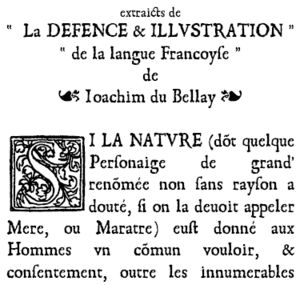
Exemple de texte réalisé avec la fonte 1550.ttf, à l'imitation des livres imprimés au milieu du XVIeme siècle. Cette police est librement téléchargeable sur le site Geneamichaud.123.fr, rubrique 1550. Les caractères proviennent directement d'ouvrages imprimés au milieu du XVI siècle, numérisés et mis en ligne sur le site BnF/Gallica. Les lettrines sont issues du livre de Geofroy Tory ""Champ Fleury"". Par Frédéric"
Les abréviations médiévales sont des abréviations utilisées par les scribes dans les manuscrits au cours du Moyen Âge ou par certains imprimeurs dans quelques premiers livres imprimés au début de la Renaissance.